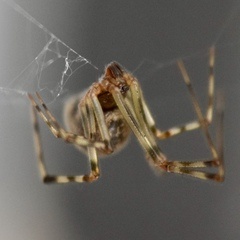
Species: Parasteatoda_tepidariorum